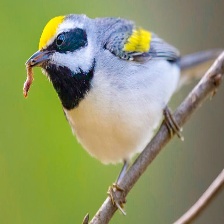
Species: GOLD WING WARBLER
Scientific name: VERMIVORA CHRYSOPTERA